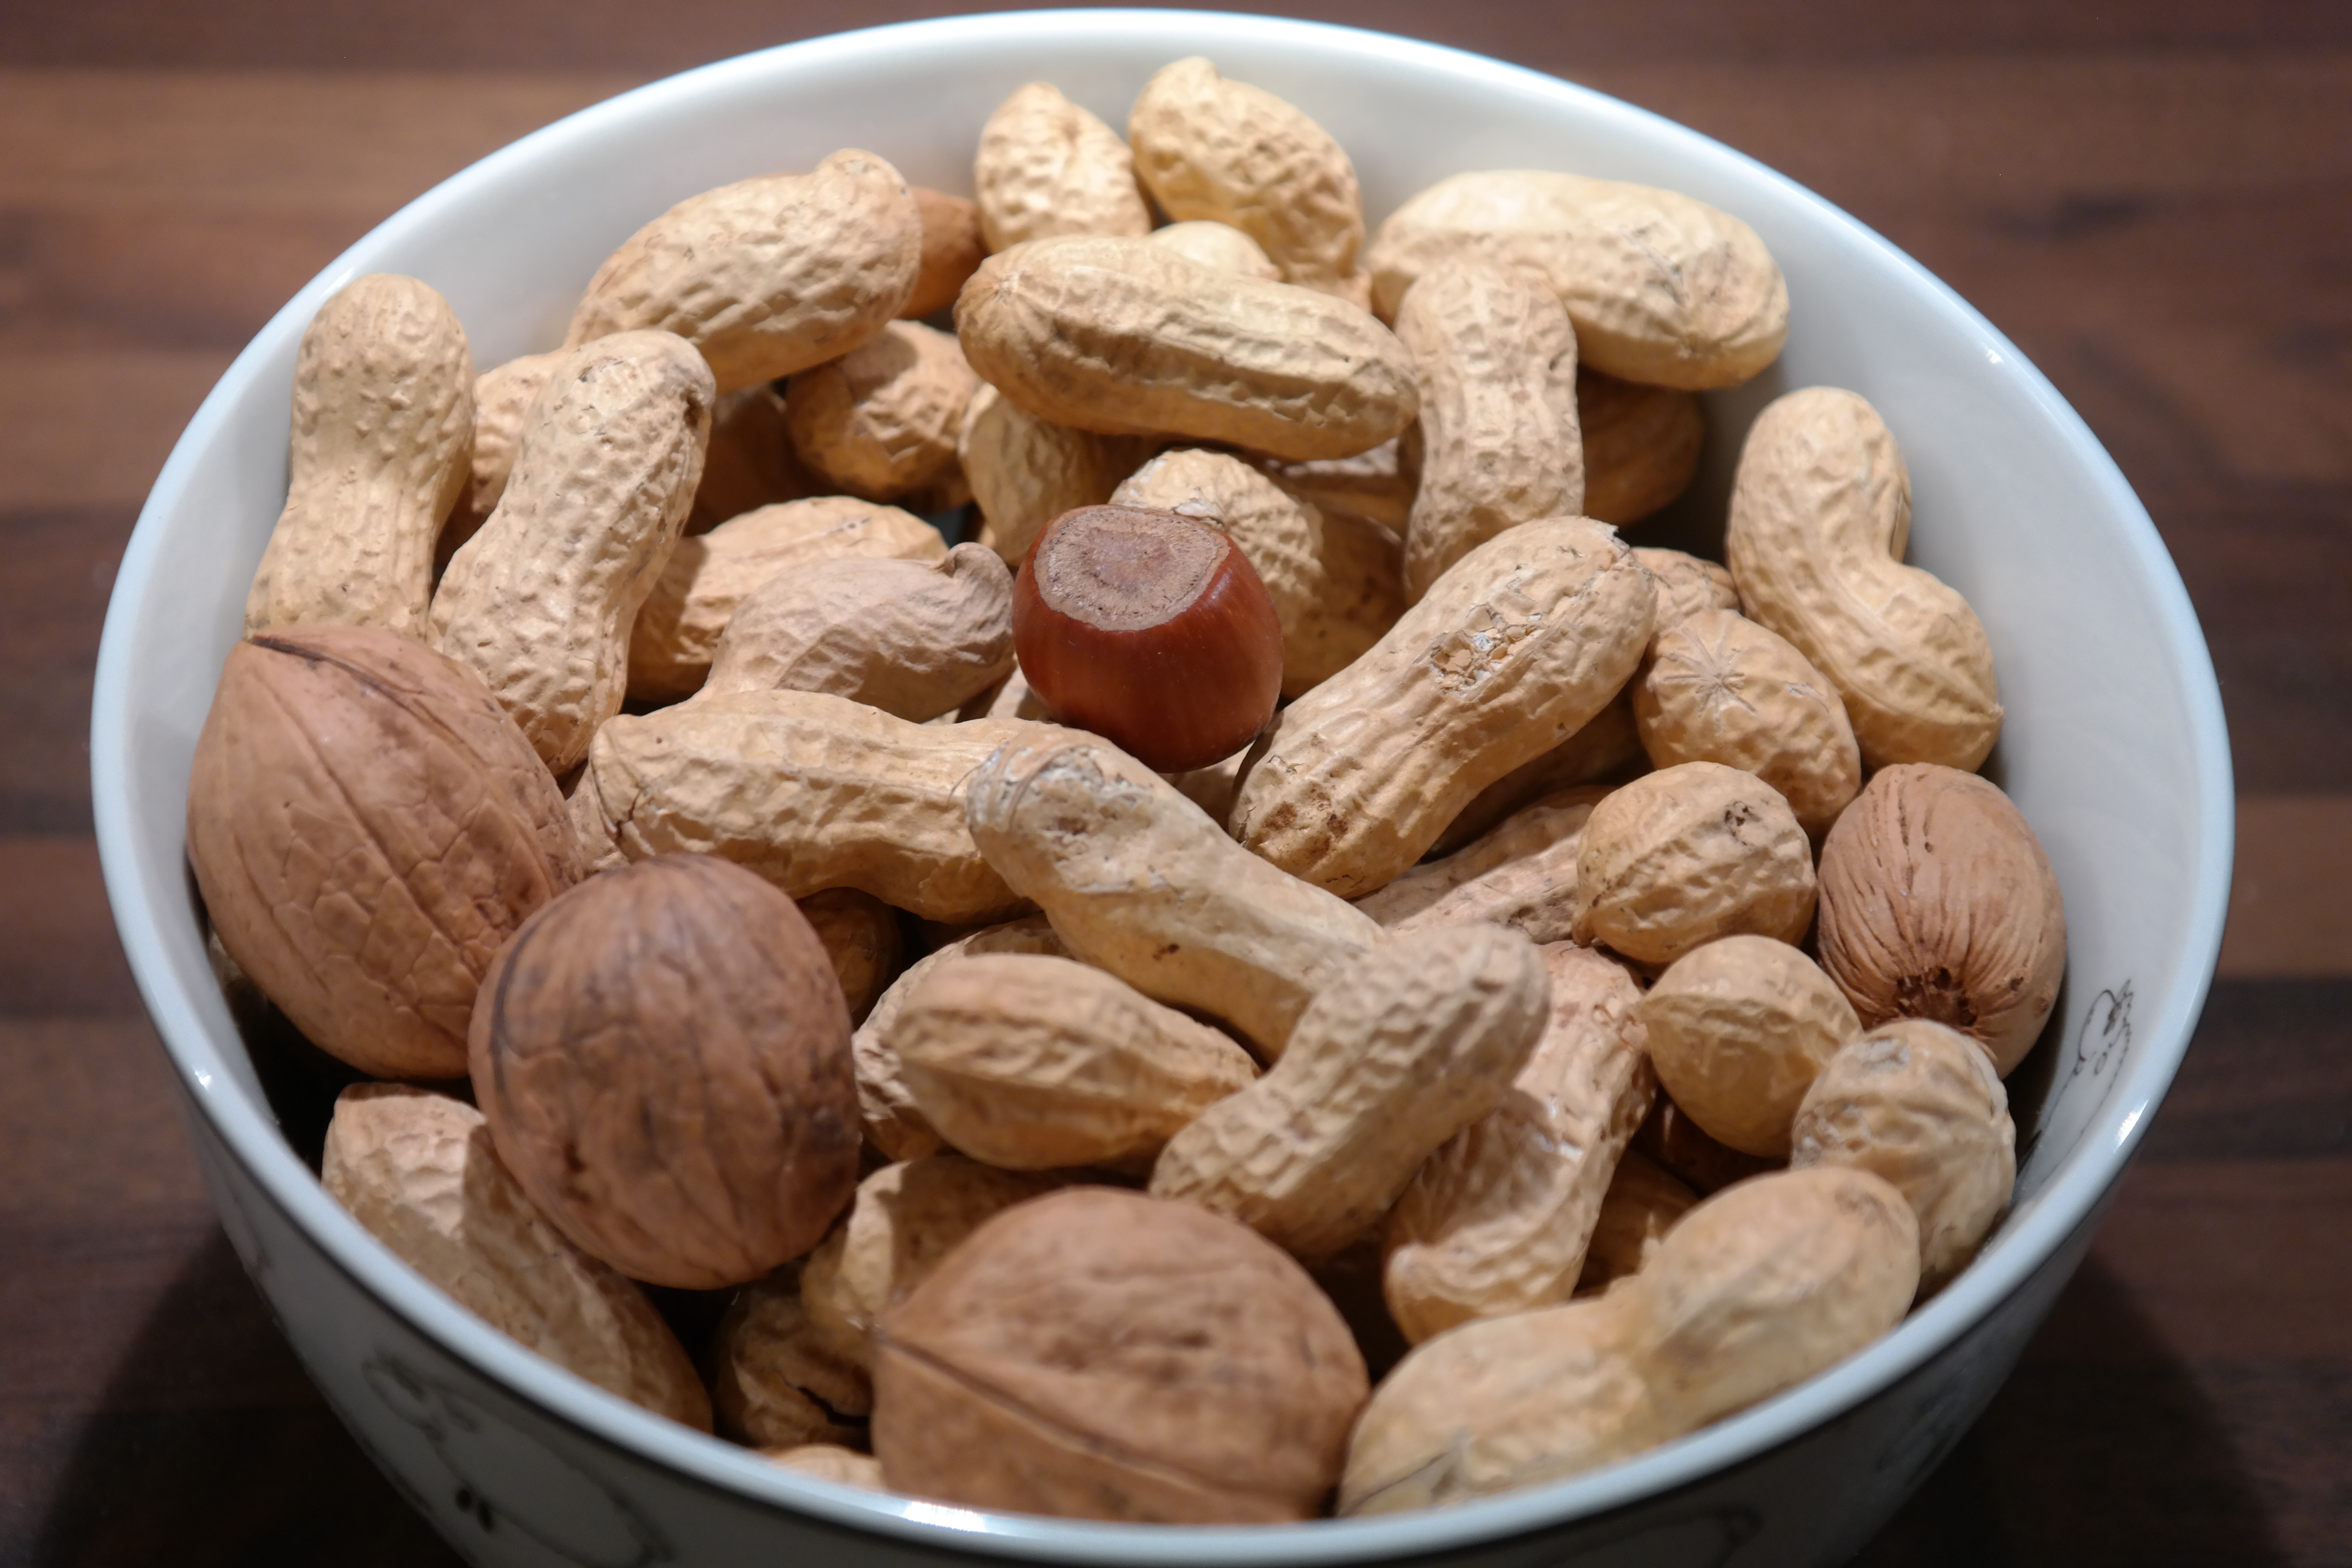
plant, fruit, food, produce, nut, snack, eat, shell, nuts, peanuts, hazelnut, walnuts, peanut, flowering plant, corylus avellana, nut mix, juglans, land plant, nuts seeds, walnut collection, arachis hypogaea groundnut, ashanti nut, arachis nut, cameroon nut